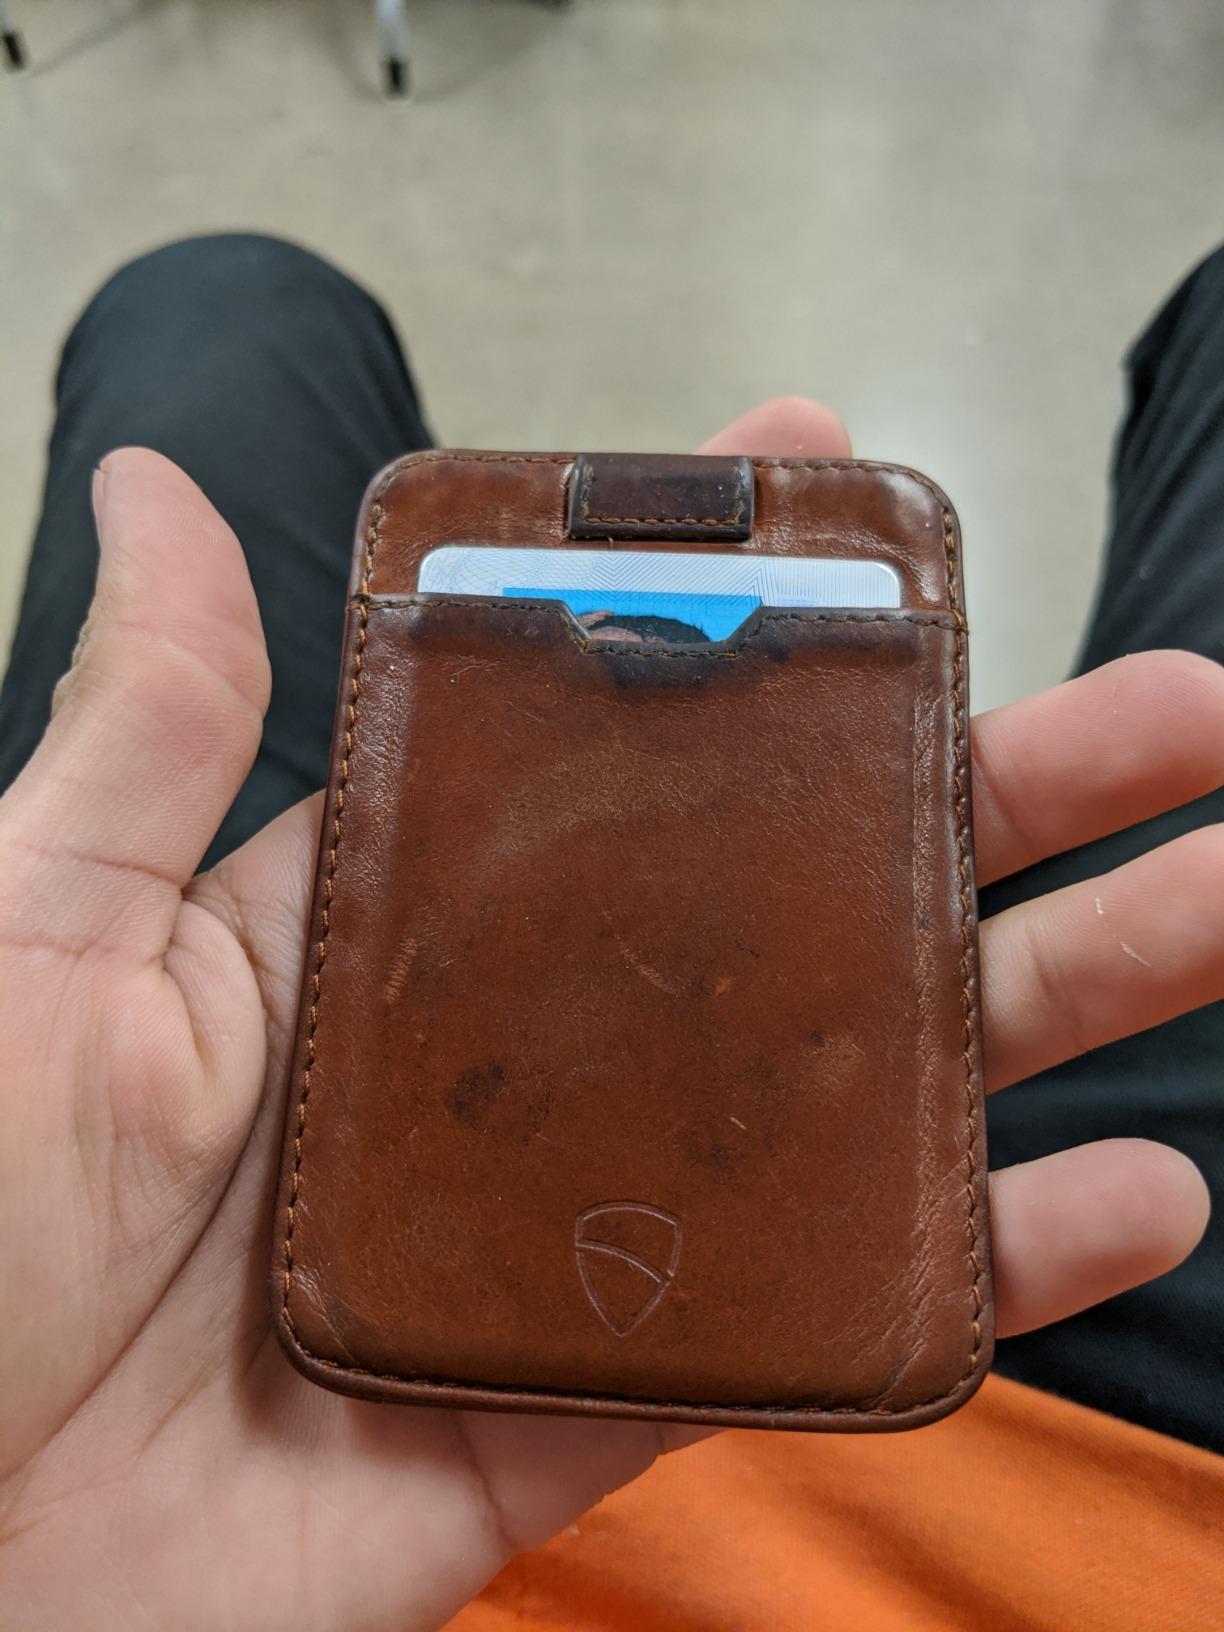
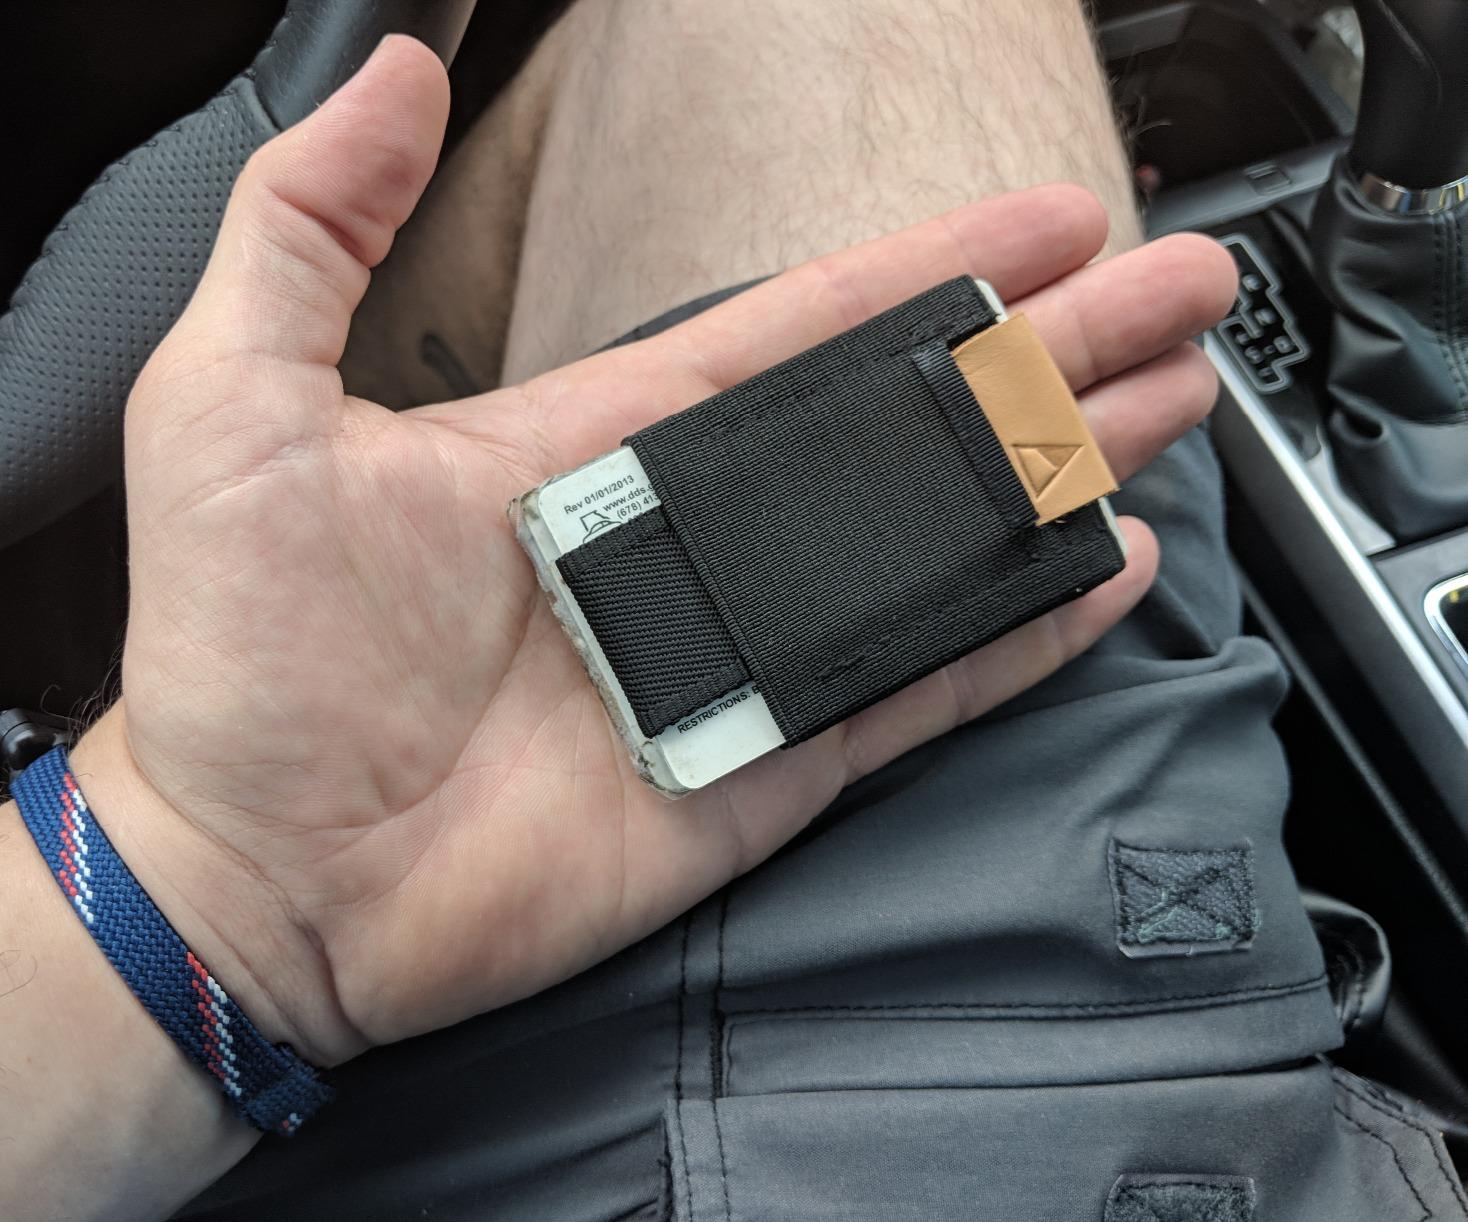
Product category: accessories_wallet
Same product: no